Inchagiri Sampradaya

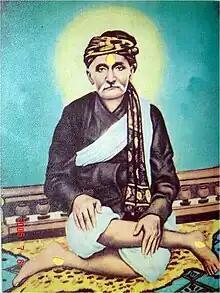
Shri Samartha Sadaguru Bhausaheb Maharaj

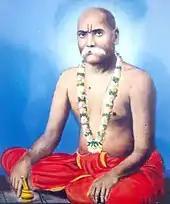
Shri Samartha Sadguru Ramachandrarao Maharaj Kupakaddi

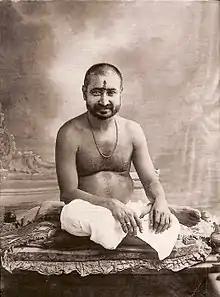
Shri Samartha Sadaguru Siddharameshwar Maharaj

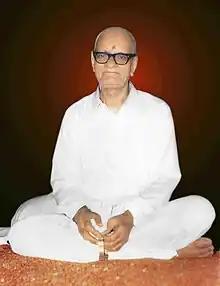
Sri Samartha Sadaguru Ganapatrao Maharaj Kannur

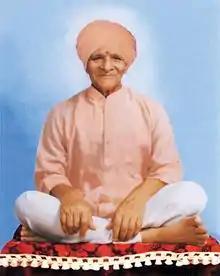
Shri Smarth Sadguru Muppin Kadsiddheshwar Maharaj

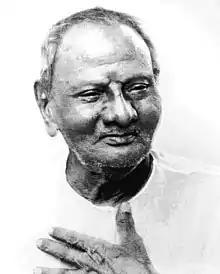
Nisargadatta Maharaj

The Inchagiri Sampradaya, also known as Nimbargi Sampradaya, is a lineage of Hindu Navnath and Lingayat teachers from Maharashtra and Karnataka, which was started by Bhausaheb Maharaj. It is inspired by Sant Mat teachers as Namdev, Raidas and Kabir. The Inchagiri Sampradaya has become well known throughout the western world due to the popularity of Nisargadatta Maharaj.